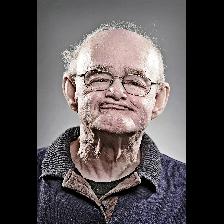
Label: Human